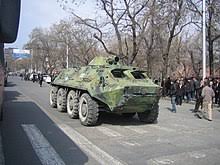
Label: BTR-60